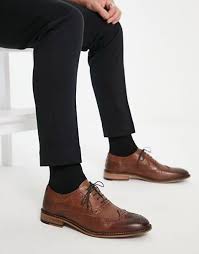
Label: Brogue